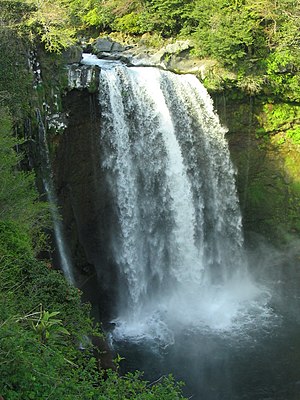
100 vandfald i Japan / Galleri
100 vandfald i Japan er en liste over vandfald i Japan, der blev udarbejdet i 1990 af det japanske miljøministerie.